Julia Hütter

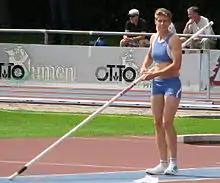
Julia Hütter

Julia Hütter (born 26 July 1983) is a female pole vaulter from Germany. She set her personal best (4.57 metres) on 10 August 2007 at a meet in Leverkusen.